Catch Me Out Philippines

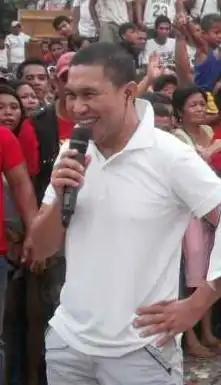
An image of Jose Manalo.

Every week, two amateur performers will undergo training for a month under their mentors to master a certain skill. After which, each of them will perform alongside professional performers in front of ten celebrity catchers, including the show's regular celebrity spotters, Derrick Monasterio and Kakai Bautista.